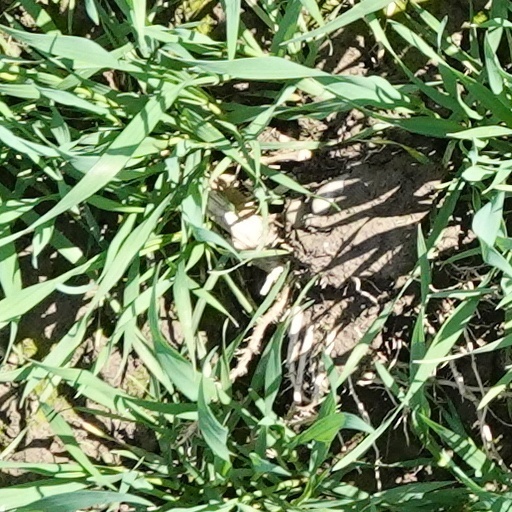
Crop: wheat